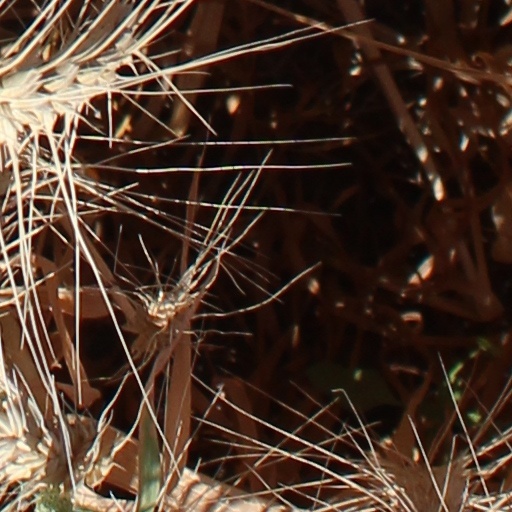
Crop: wheat